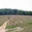
Label: plain